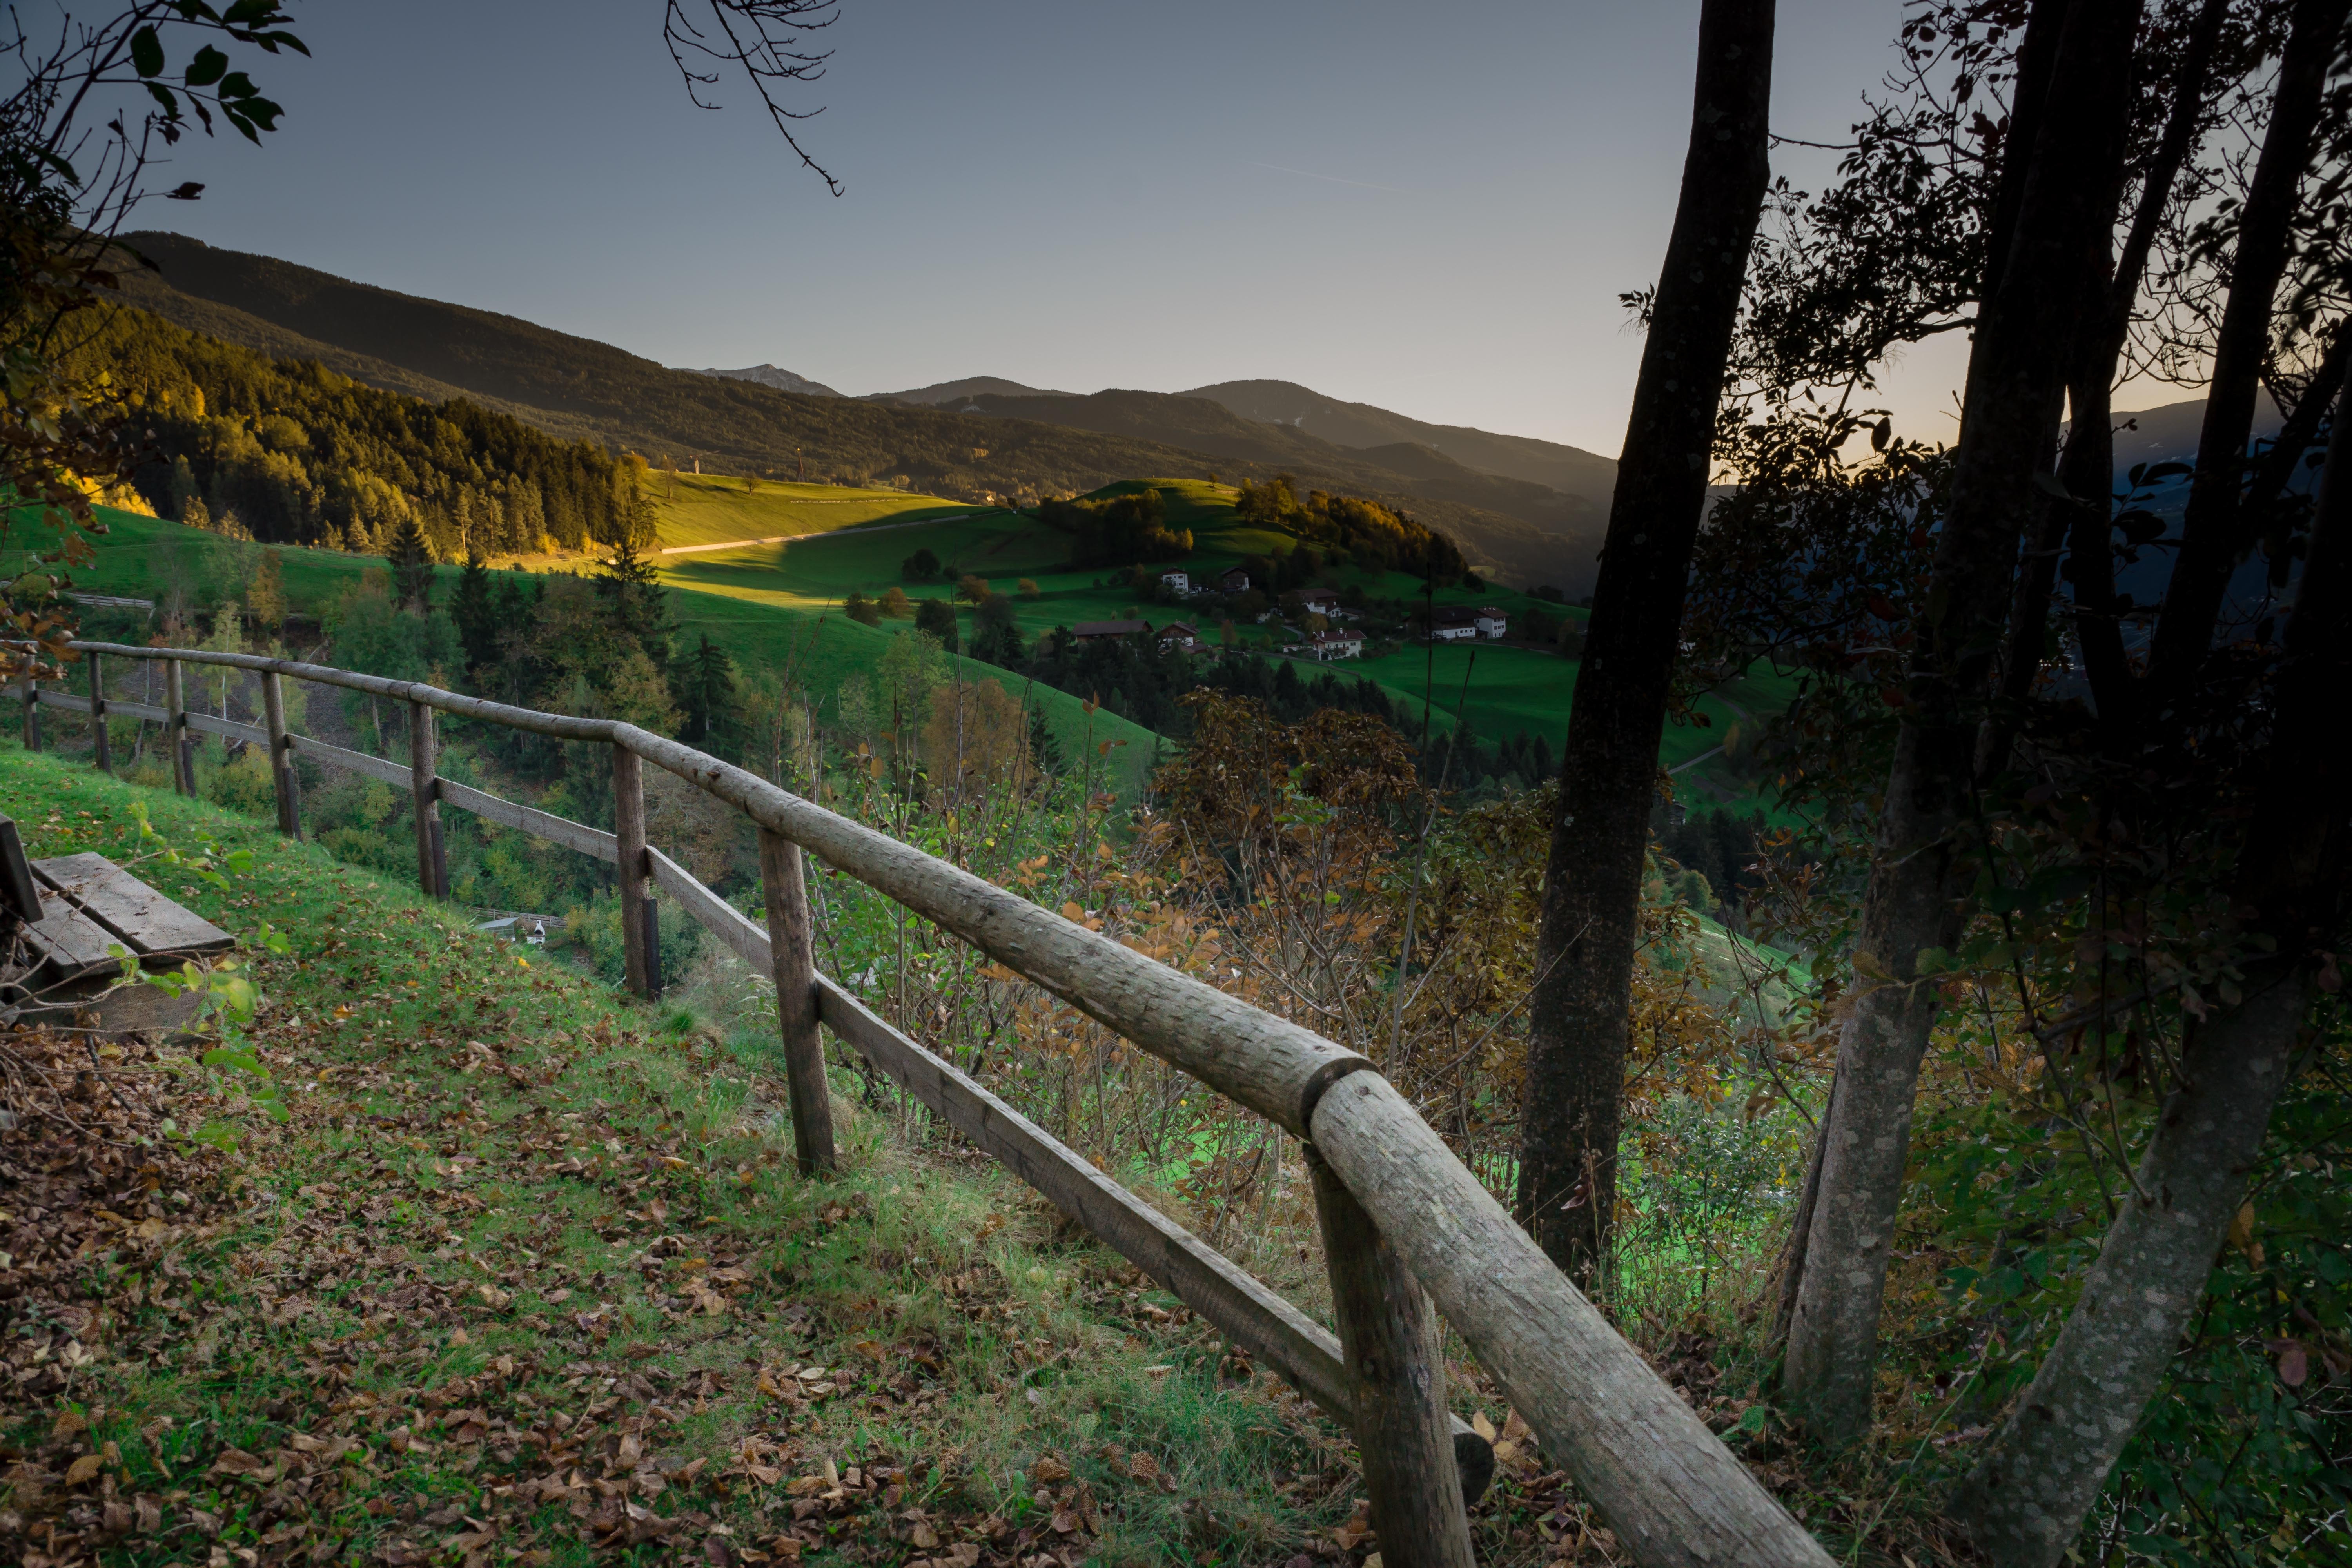
landscape, tree, nature, forest, wilderness, mountain, trail, meadow, morning, hill, view, valley, panorama, autumn, italy, alpine, ridge, summit, trees, mountains, woodland, habitat, mood, waters, recovery, rural area, south tyrol, mountainous landforms, mound formation